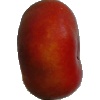
Label: Nectarine Flat 1